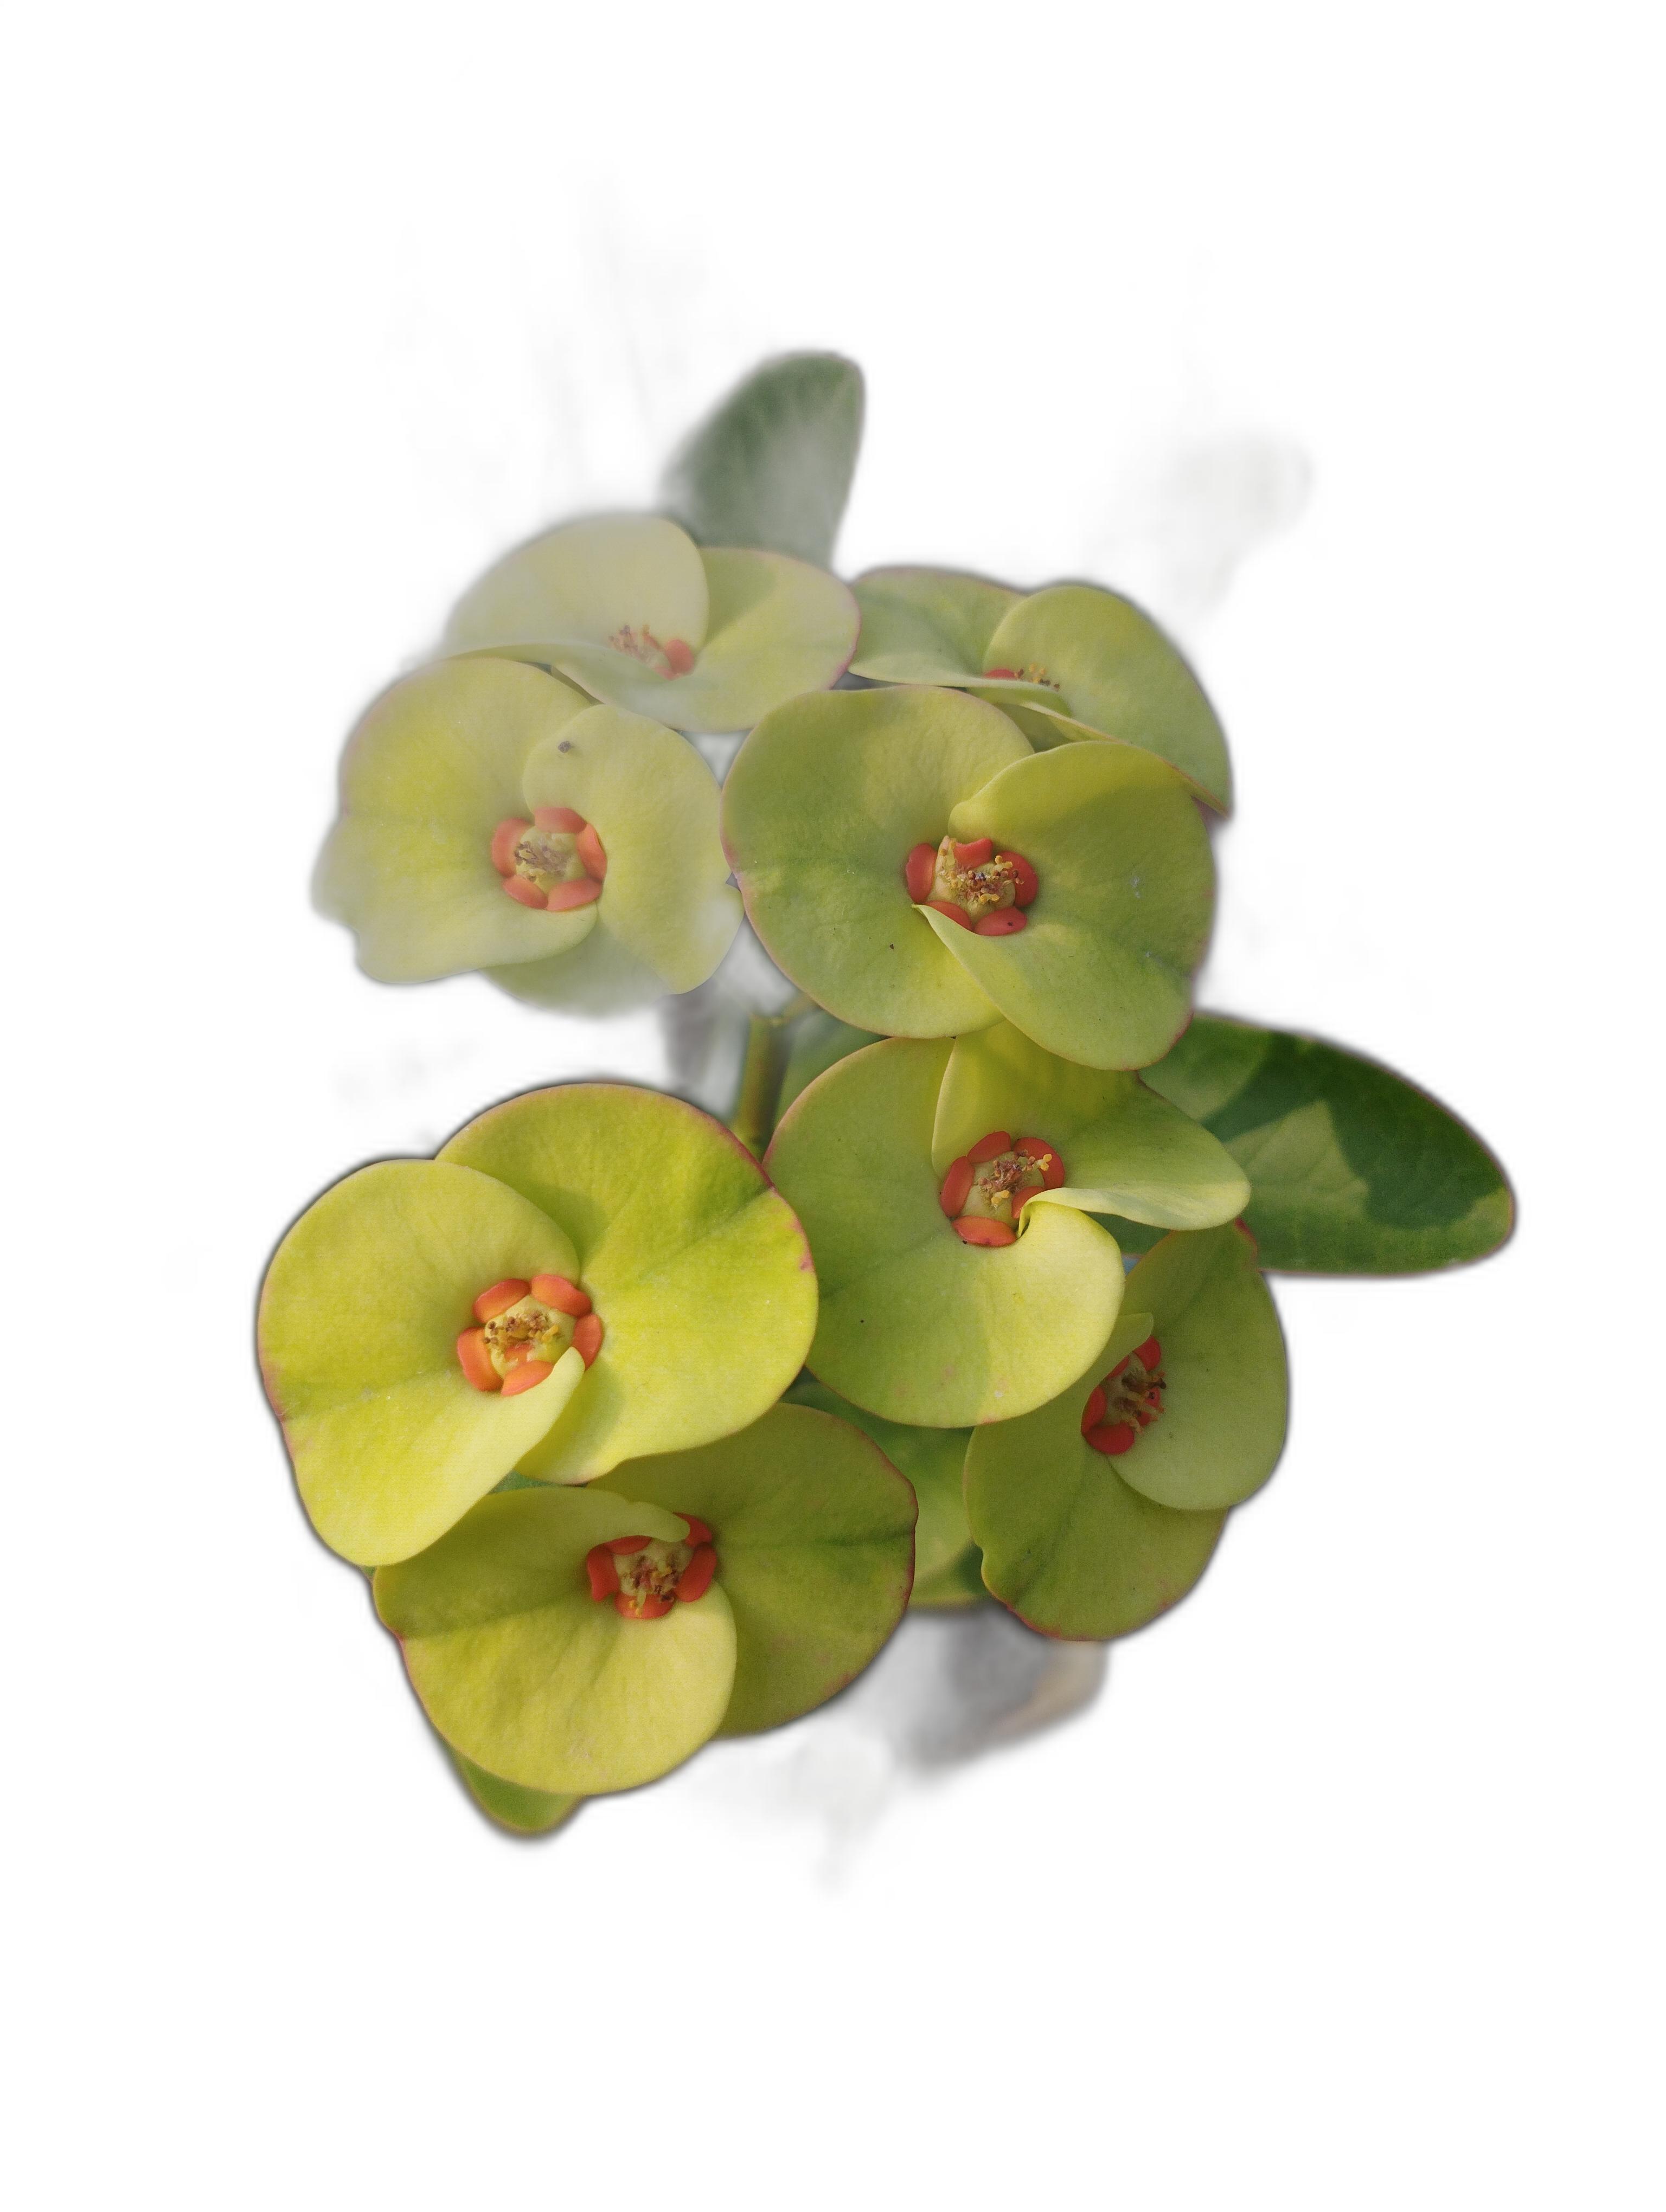
Label: Crown of thorns